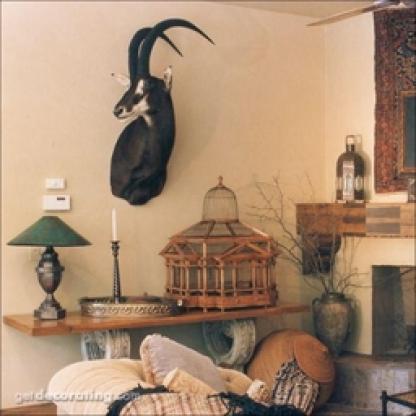
Scene: Indoor